Grumbates

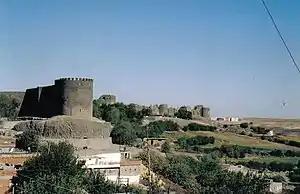
The walls of Amida in modern-day Turkey, built by Constantius II before the Siege of Amida of 359 AD, in which Grumbates participated. Ammianus himself was present in the city until a day before its fall.

Grumbates thus participated in the Siege of Amida in 359 AD as an ally of Shapur II. His participation to the Sasanian campaign in the Eastern Caspian lands are described by Ammianus Marcellinus, who was inside the fortress of Amida at the time: